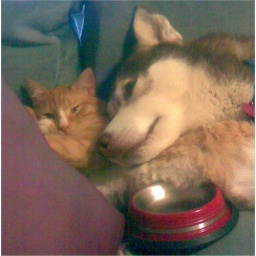
Vicky's cat Dusty being used as a pillow by guest Siberian Husky (and former cat-killer) Bazz.